Nick George Montos

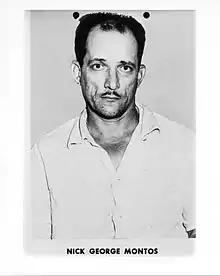

Nicholas George Montos (November 8, 1916 – November 30, 2008) was an American criminal, associate of the Chicago Outfit and a fugitive. Montos was the first person to be placed twice on the FBI Ten Most Wanted Fugitives list. At his death in 2008 aged 92, Montos was the oldest inmate in the state of Massachusetts.